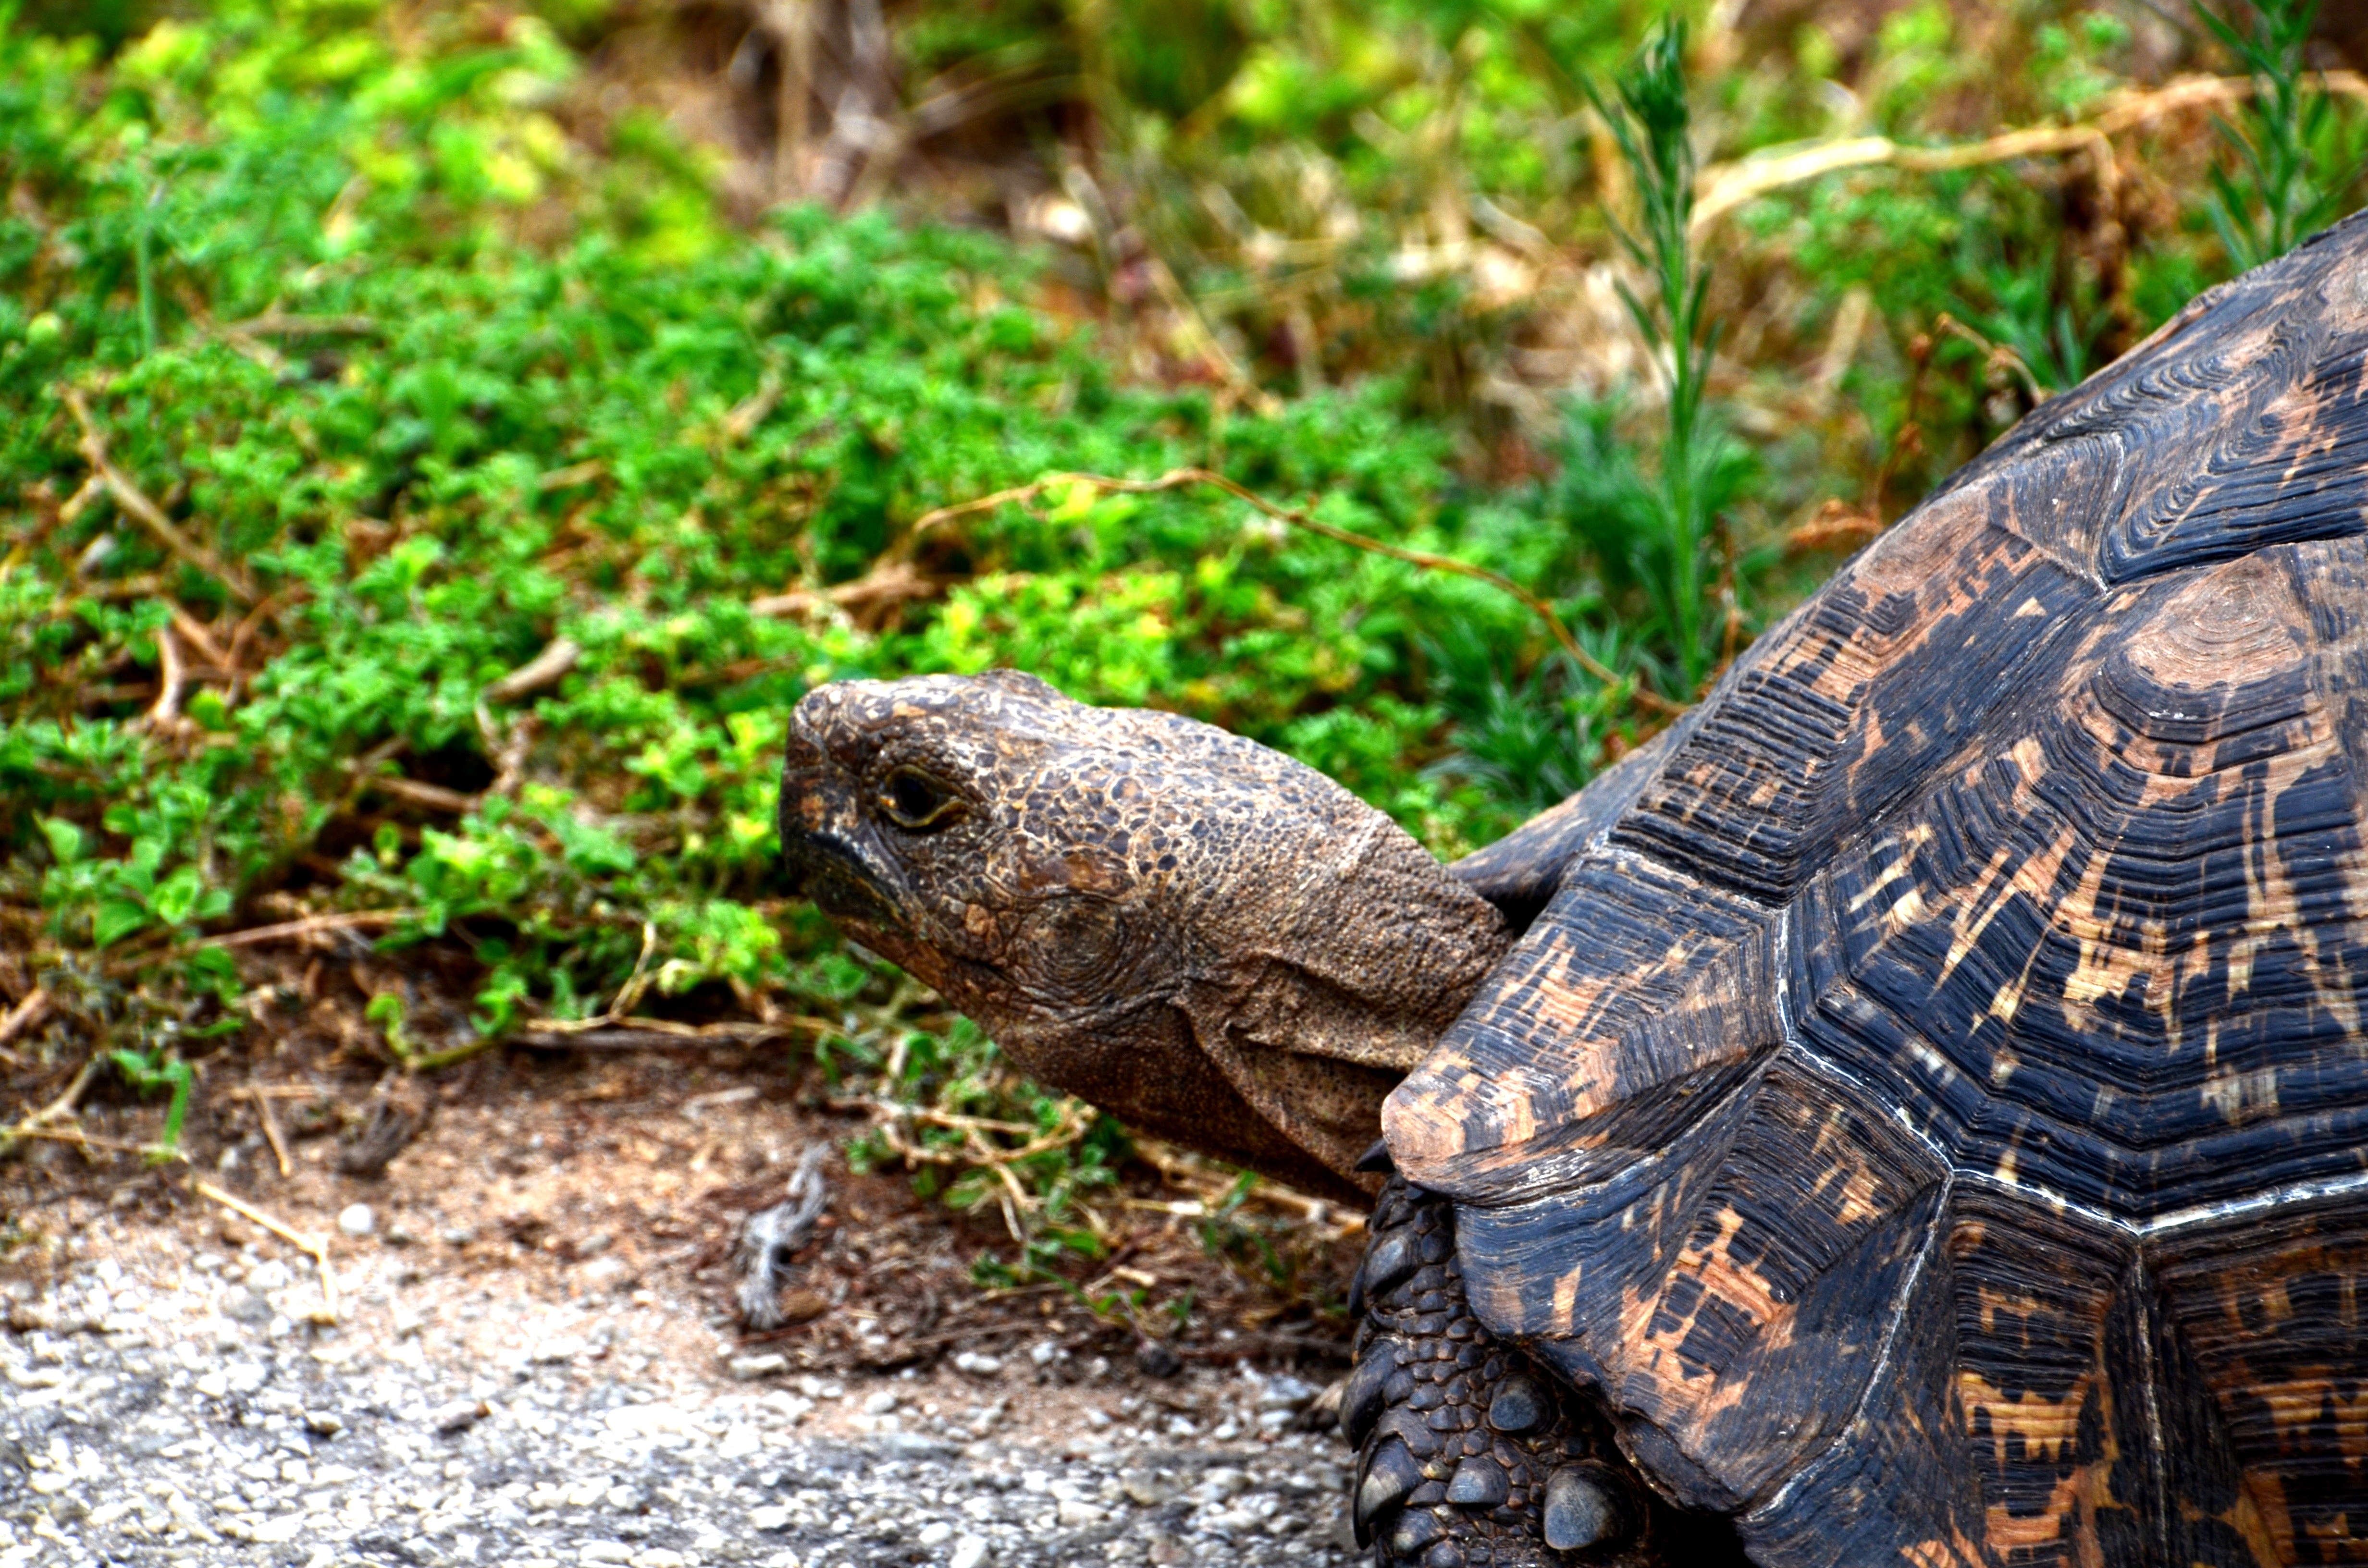
wildlife, africa, turtle, reptile, fauna, wild animal, tortoise, vertebrate, box turtle, giant tortoise, common snapping turtle, emydidae